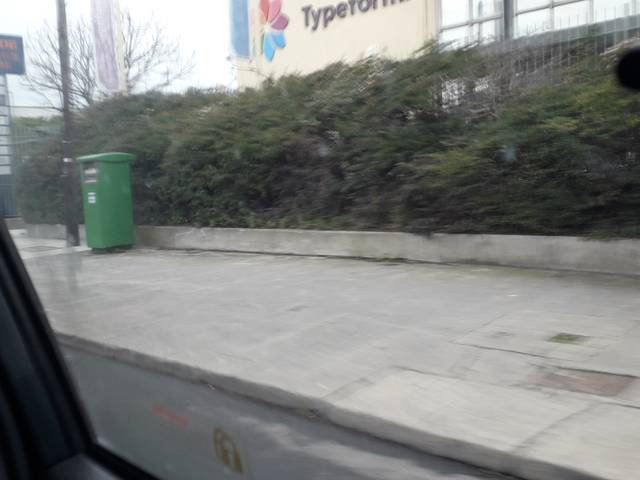
Region: Ireland
Coordinates: 53.356, -6.231